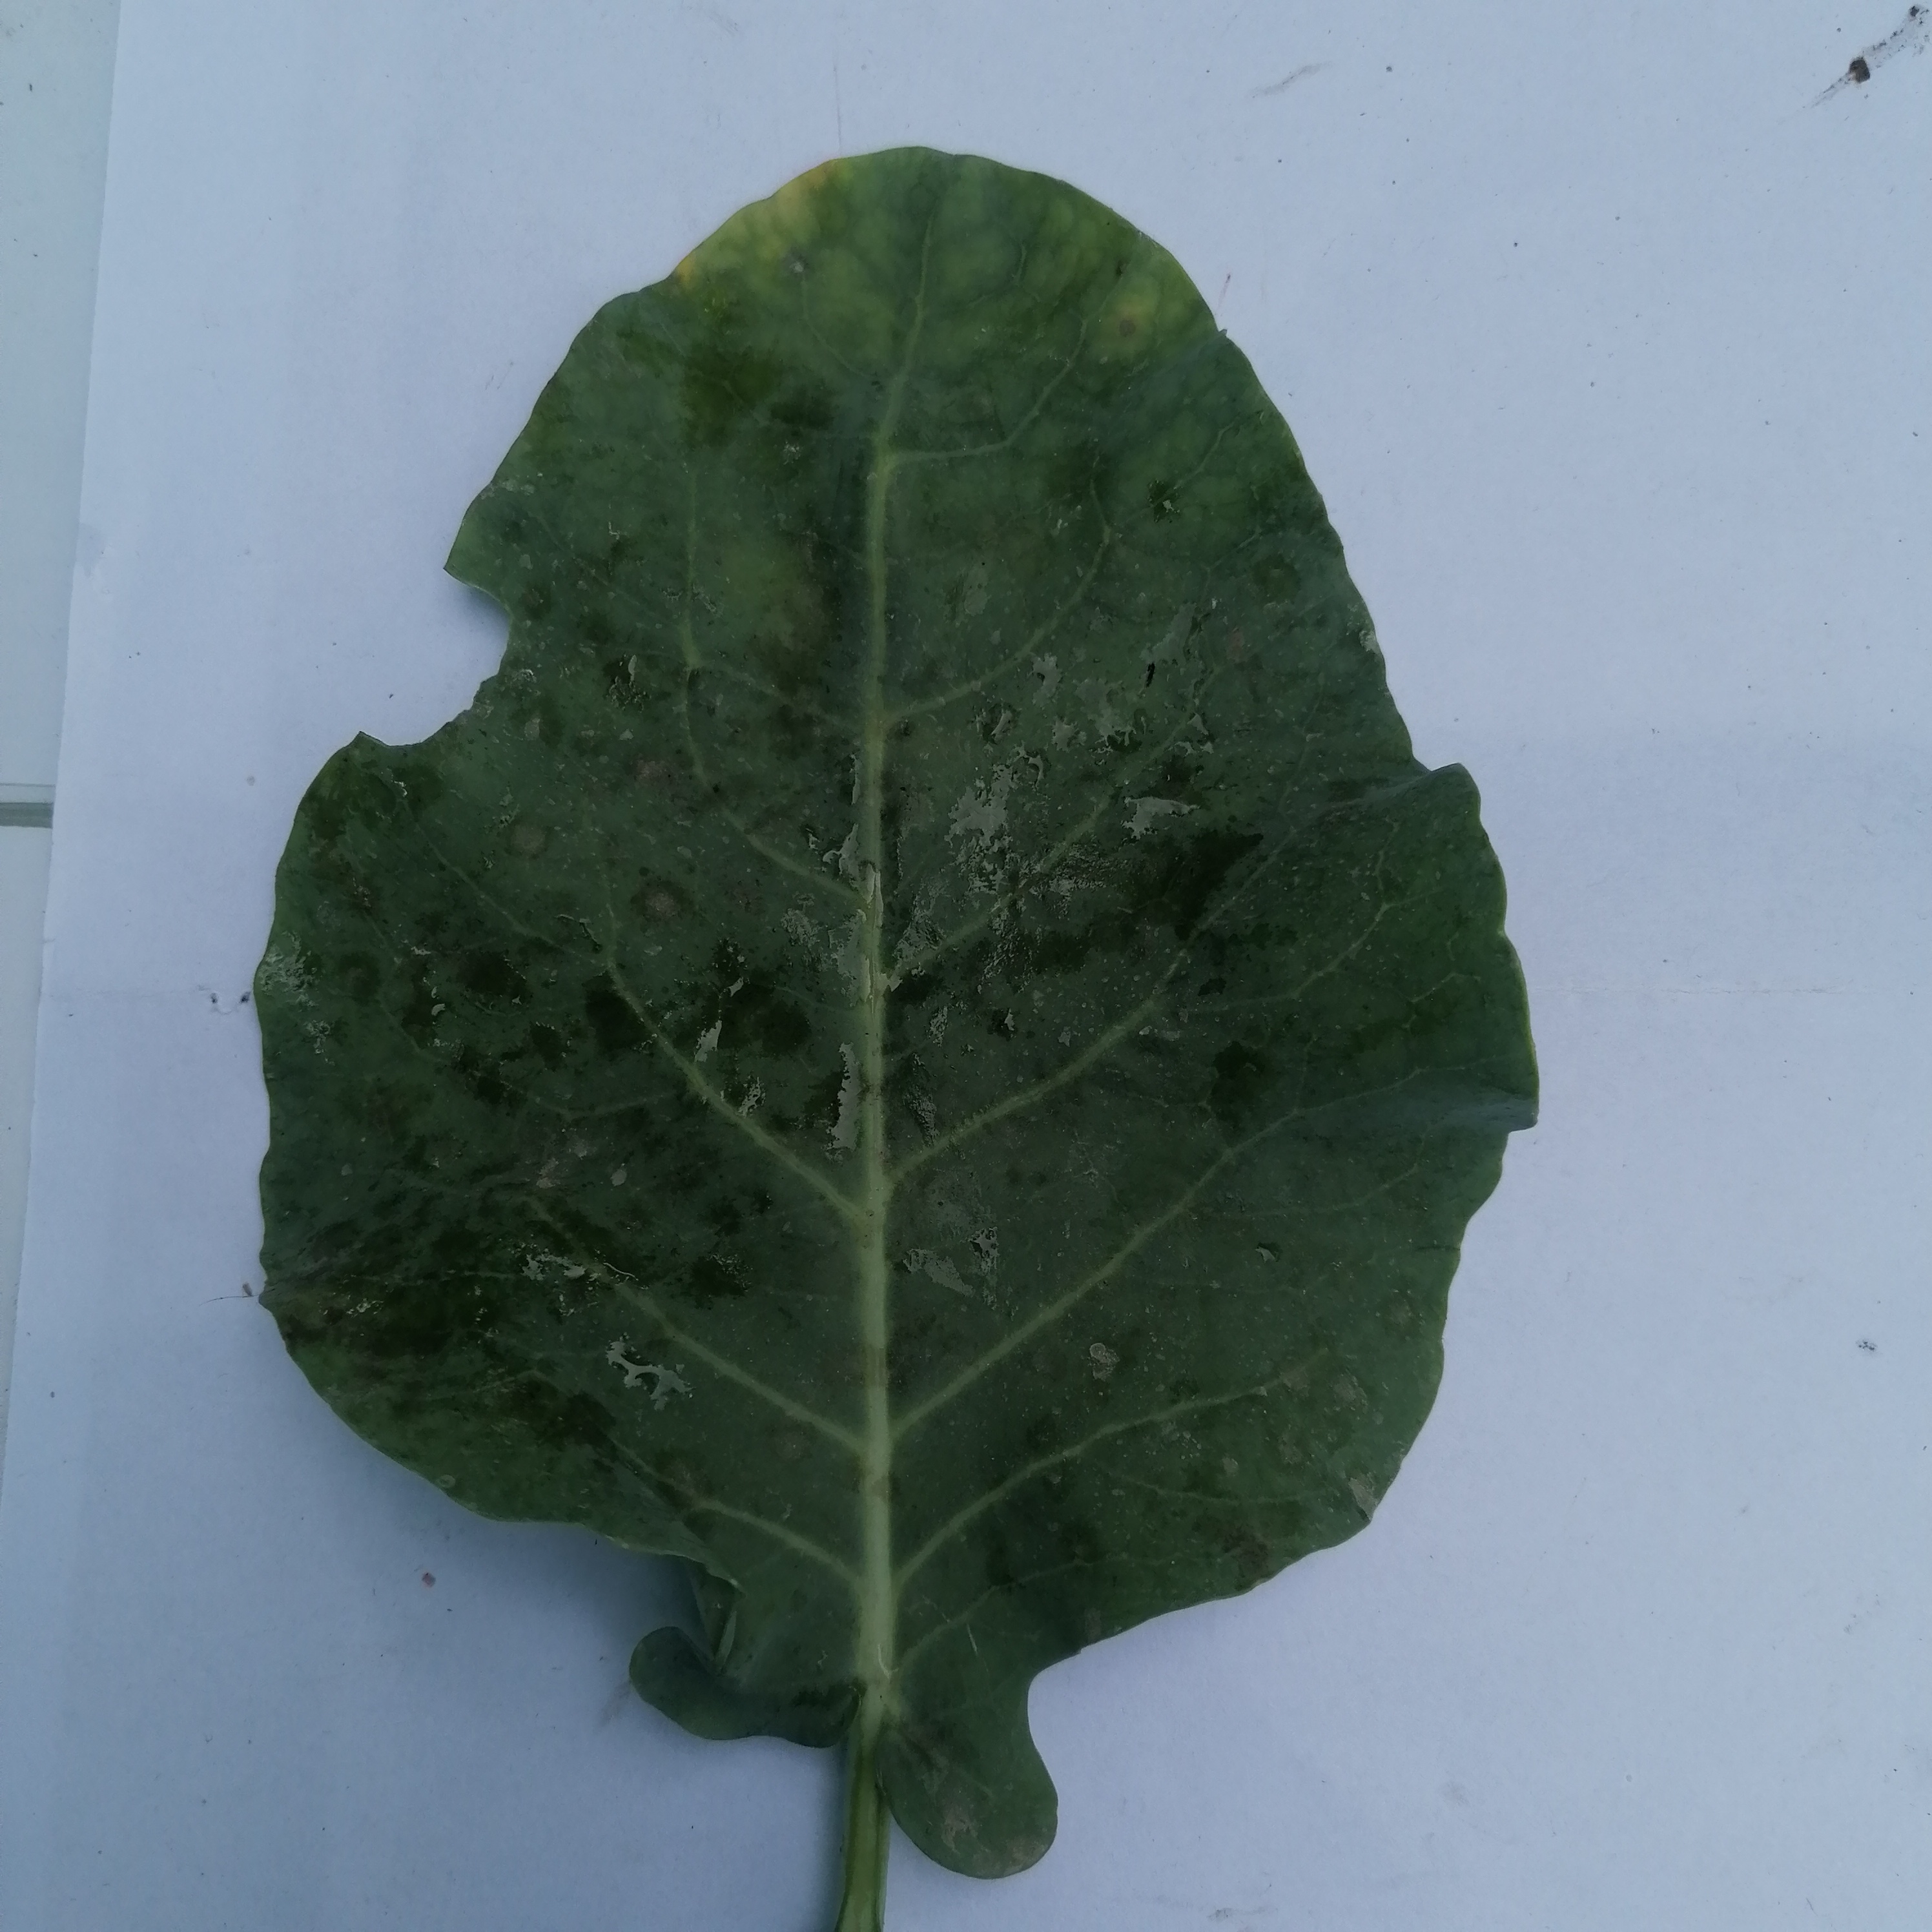
Label: Healthy